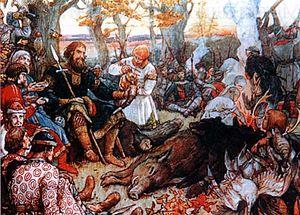
Vladimir Monomaque peut faire référence à plusieurs bâtiments de la Marine impériale de Russie et de la Marine russe, nommés en l'honneur du grand-prince de Kiev, Vladimir II Monomaque :
La drujina, druzhina ou droujina dans l'histoire médiévale de la Rus' de Kiev et de la Pologne était une garde armée au service d'un chef slave, également appelé knèze. Le nom est dérivé du mot slave drug avec le sens de "compagnon, ami".